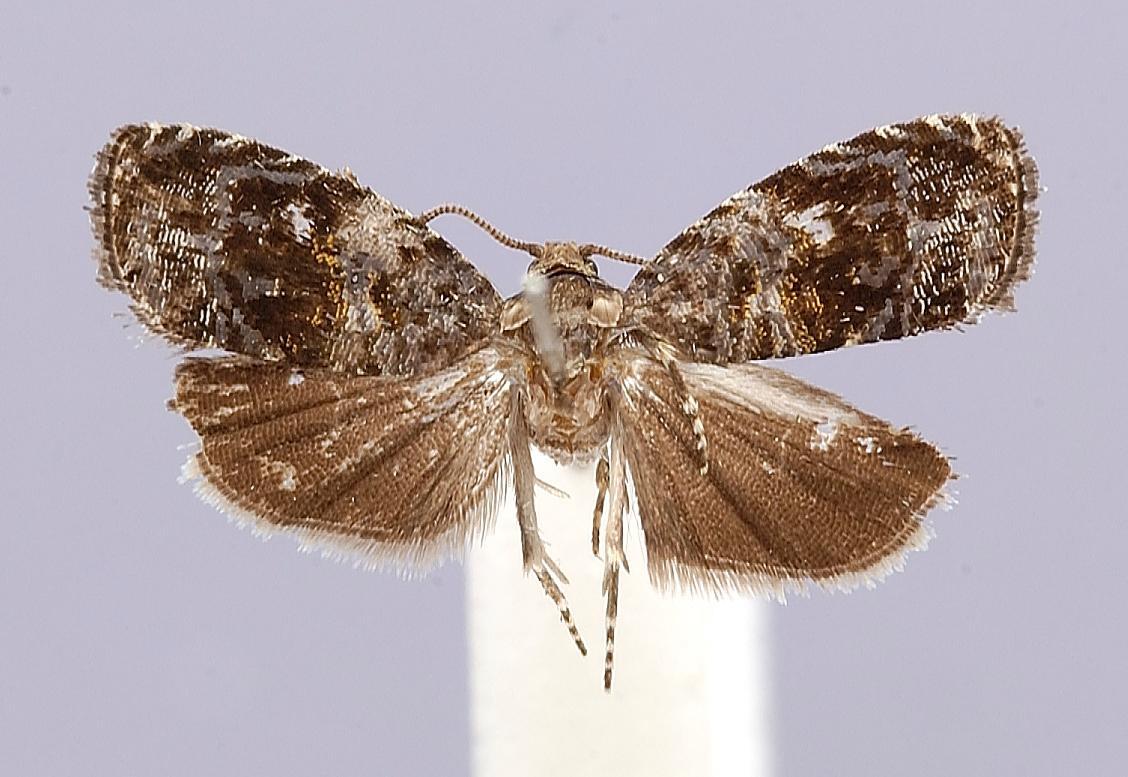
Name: Aterpia issikii
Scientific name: Aterpia issikii Kawabe, 1980
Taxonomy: Animalia, Arthropoda, Insecta, Lepidoptera, Tortricidae
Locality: Honmura, Kuchinoarabu Island, Japan
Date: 27 Jul 1973 to 31 Jul 1973